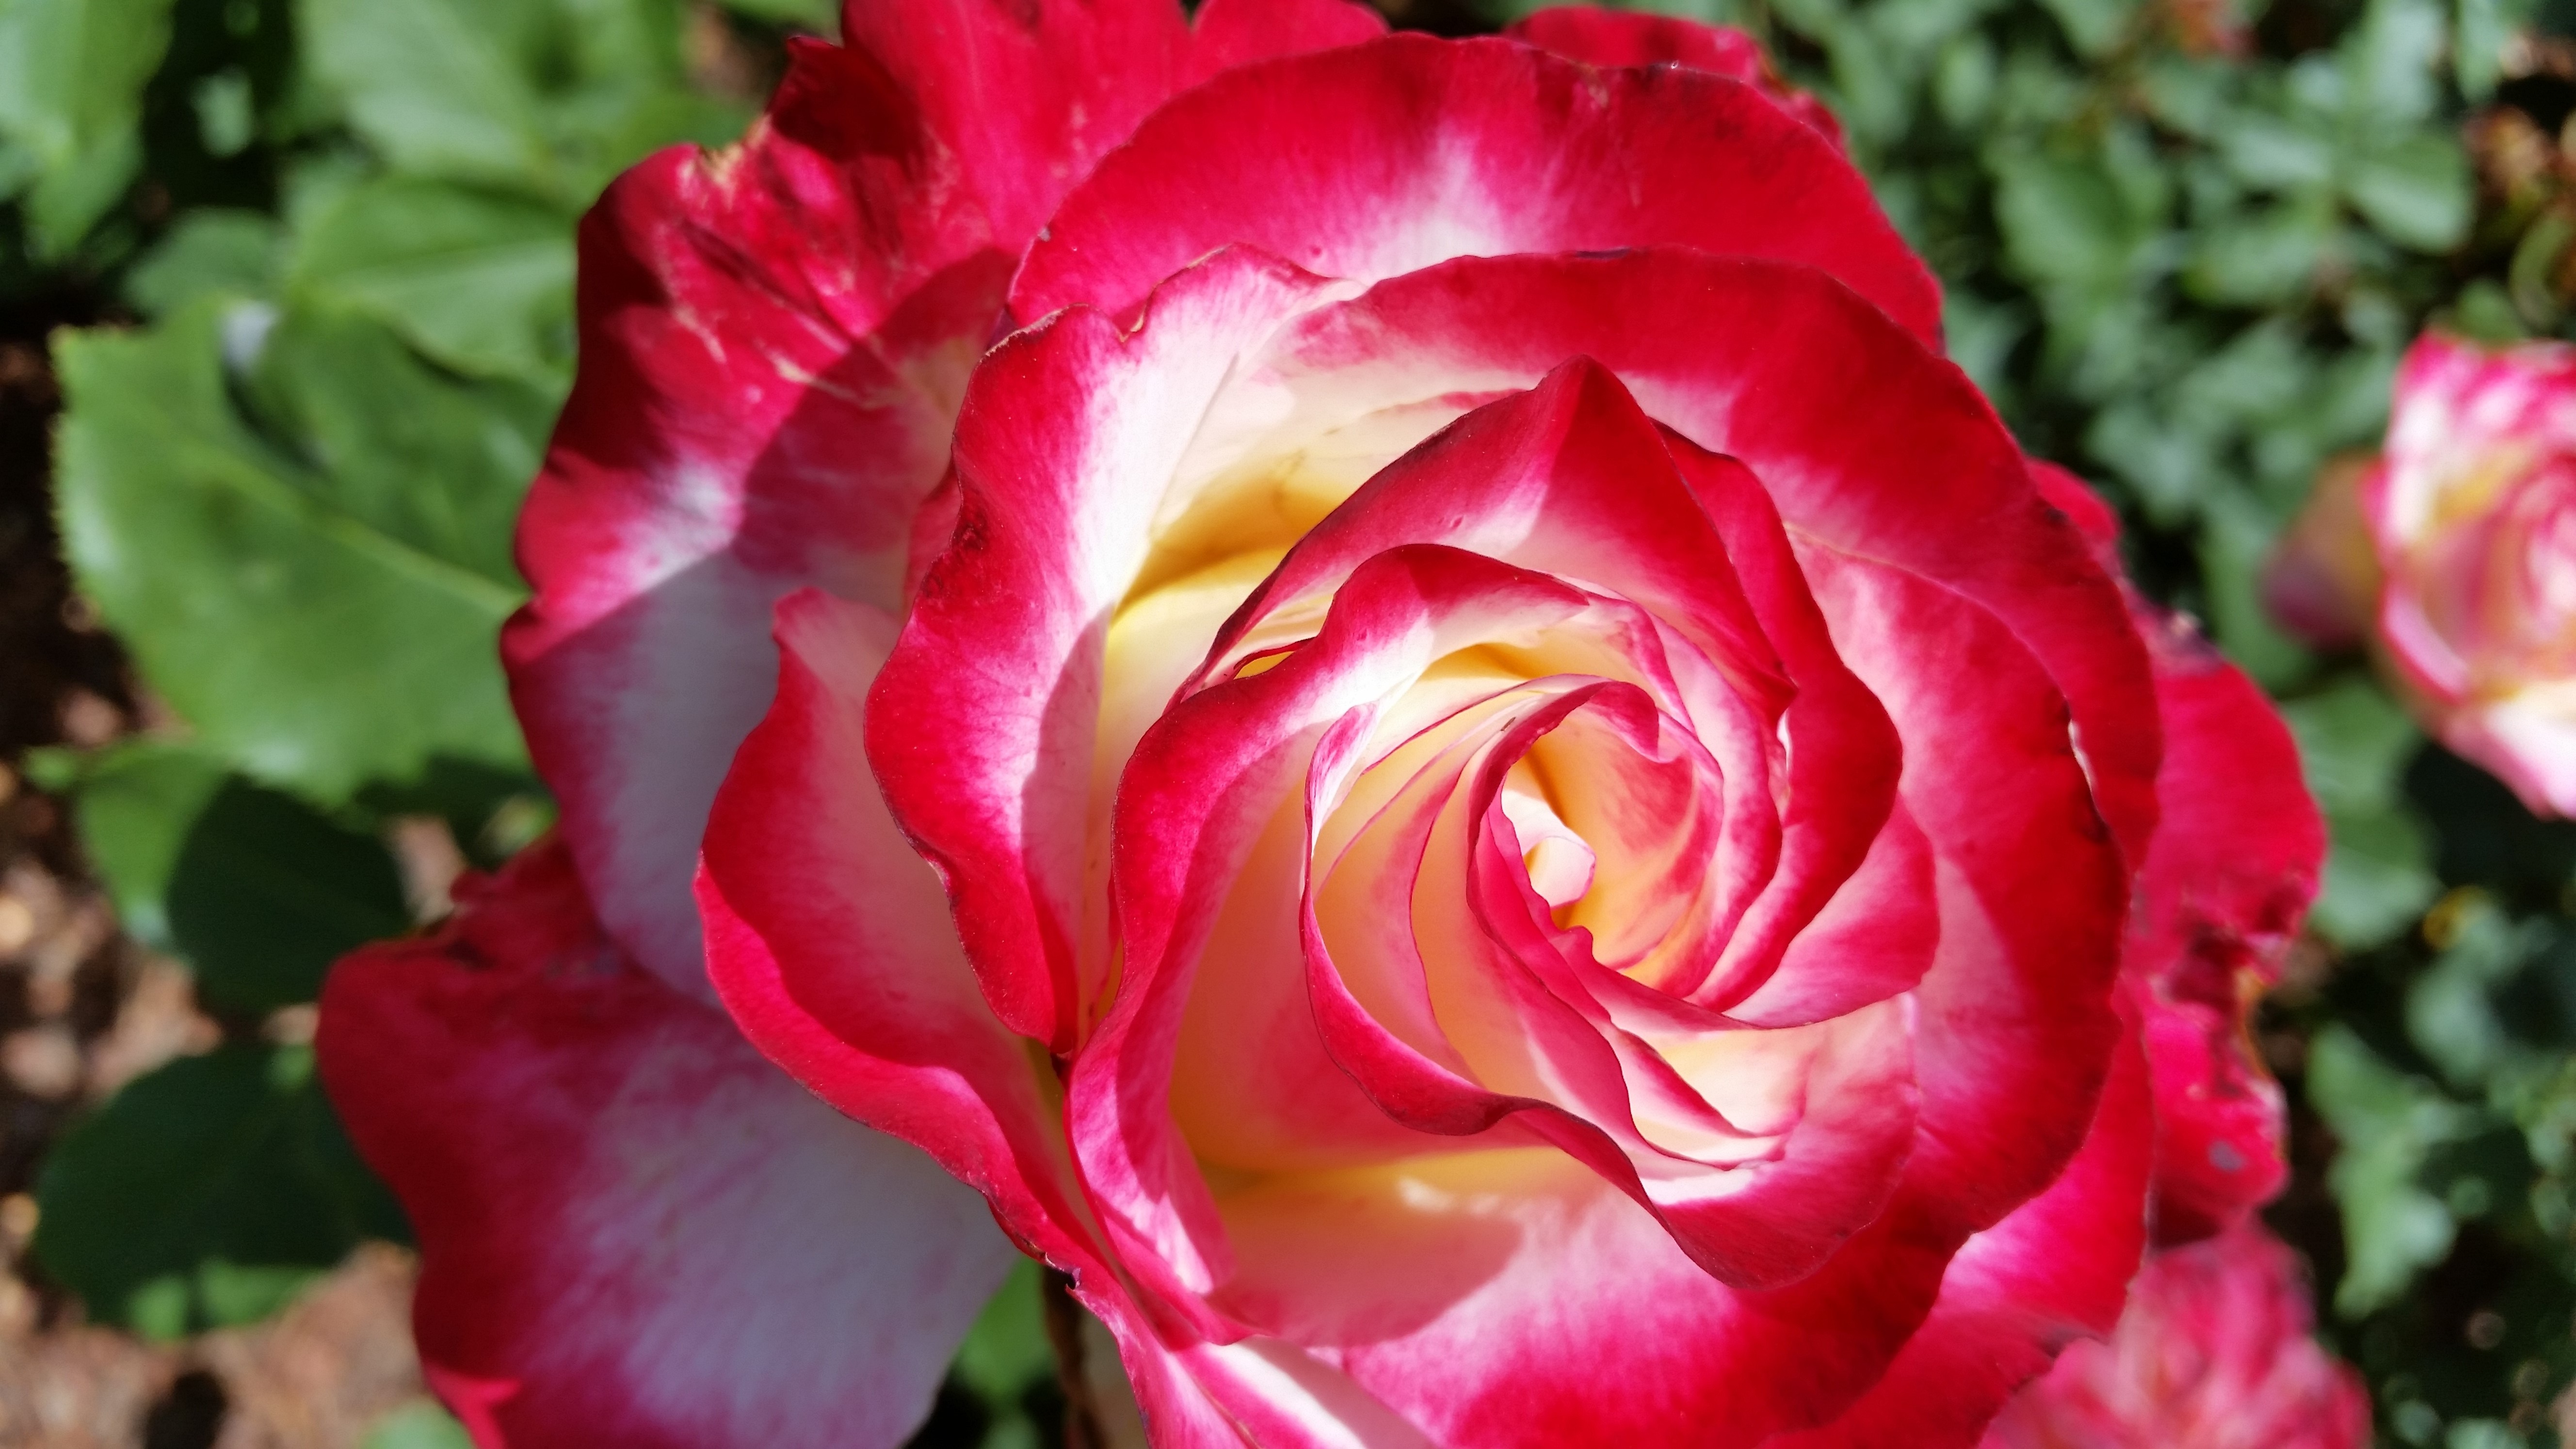
nature, plant, texture, flower, petal, bloom, rose, green, red, natural, pink, flora, growing, floribunda, flowering plant, garden roses, rose family, two tone, two toned, land plant, rosa centifolia, rose order